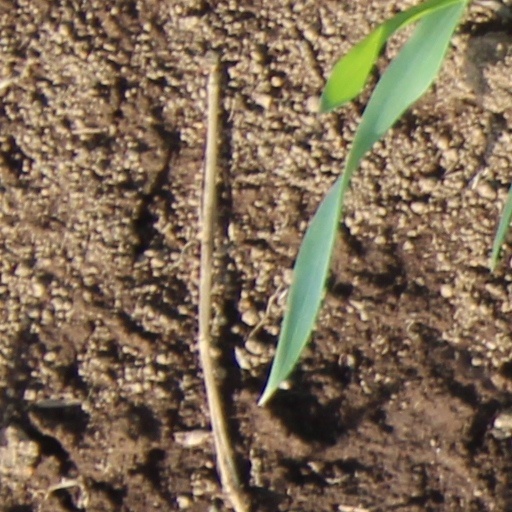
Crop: wheat